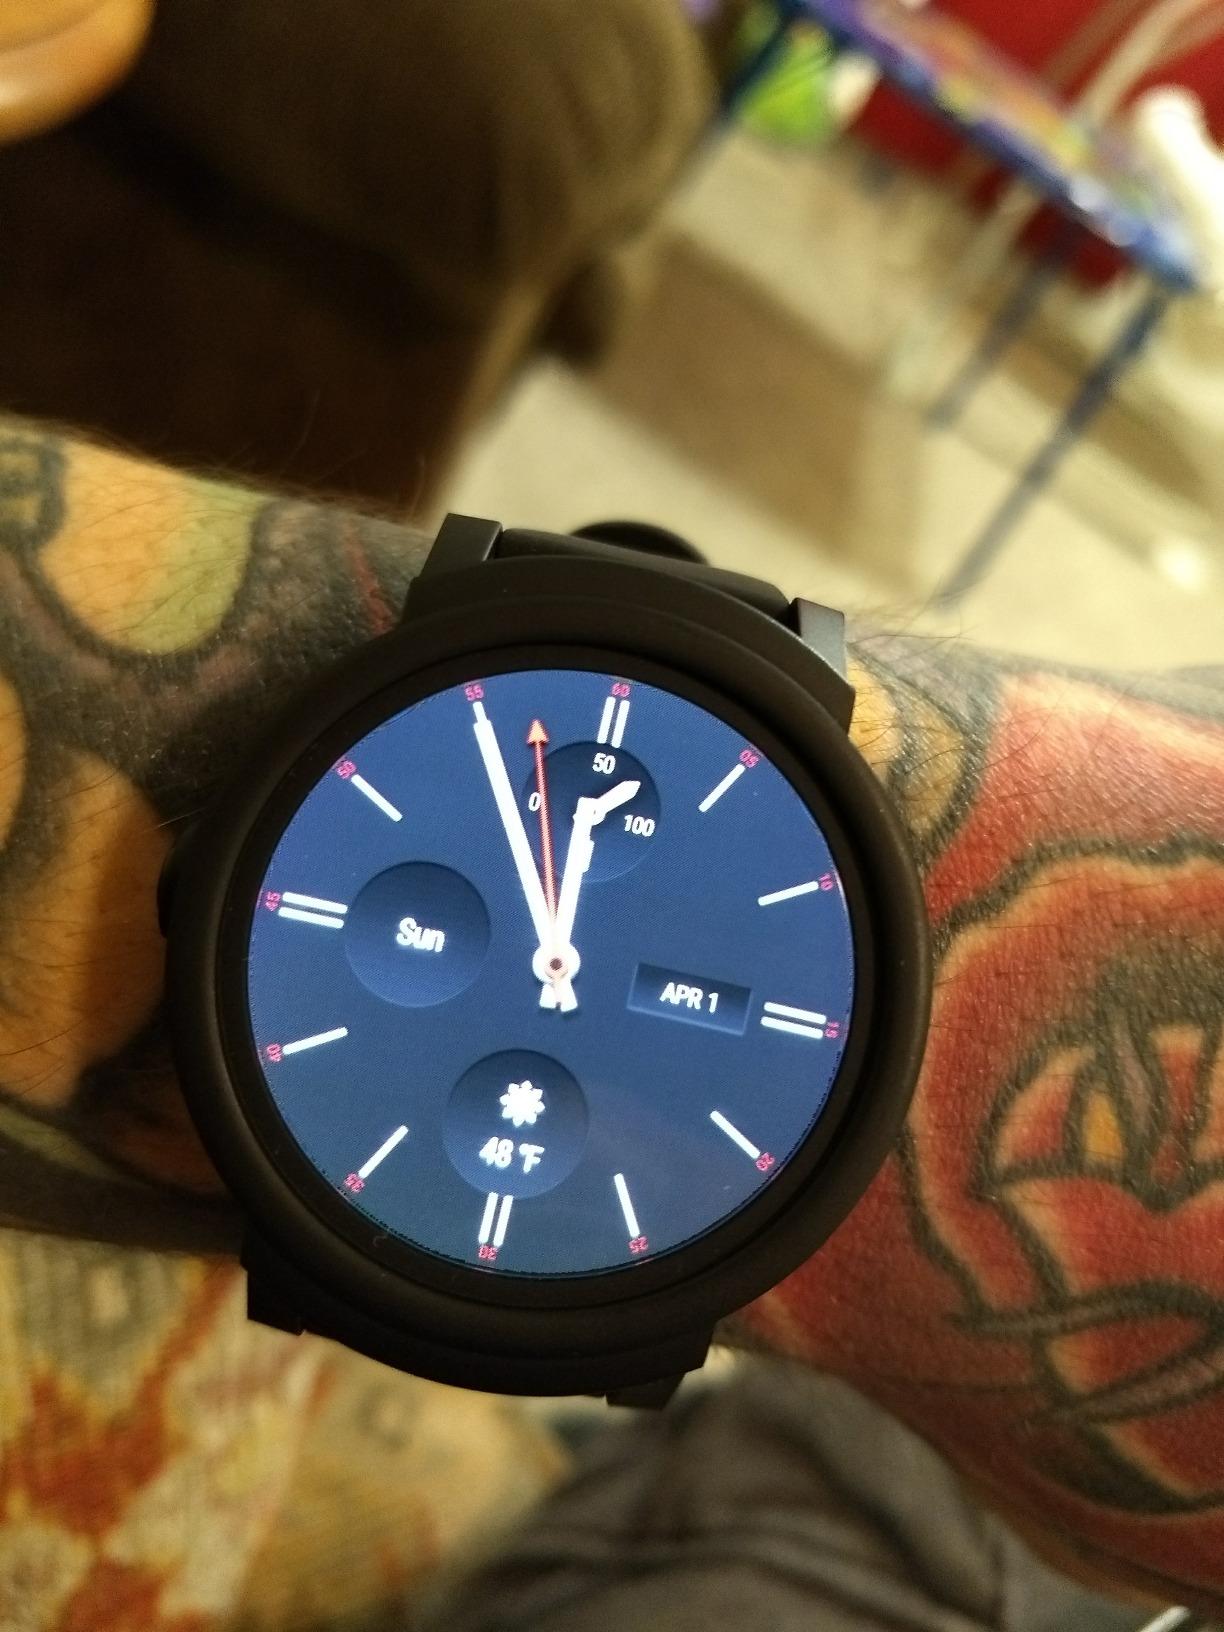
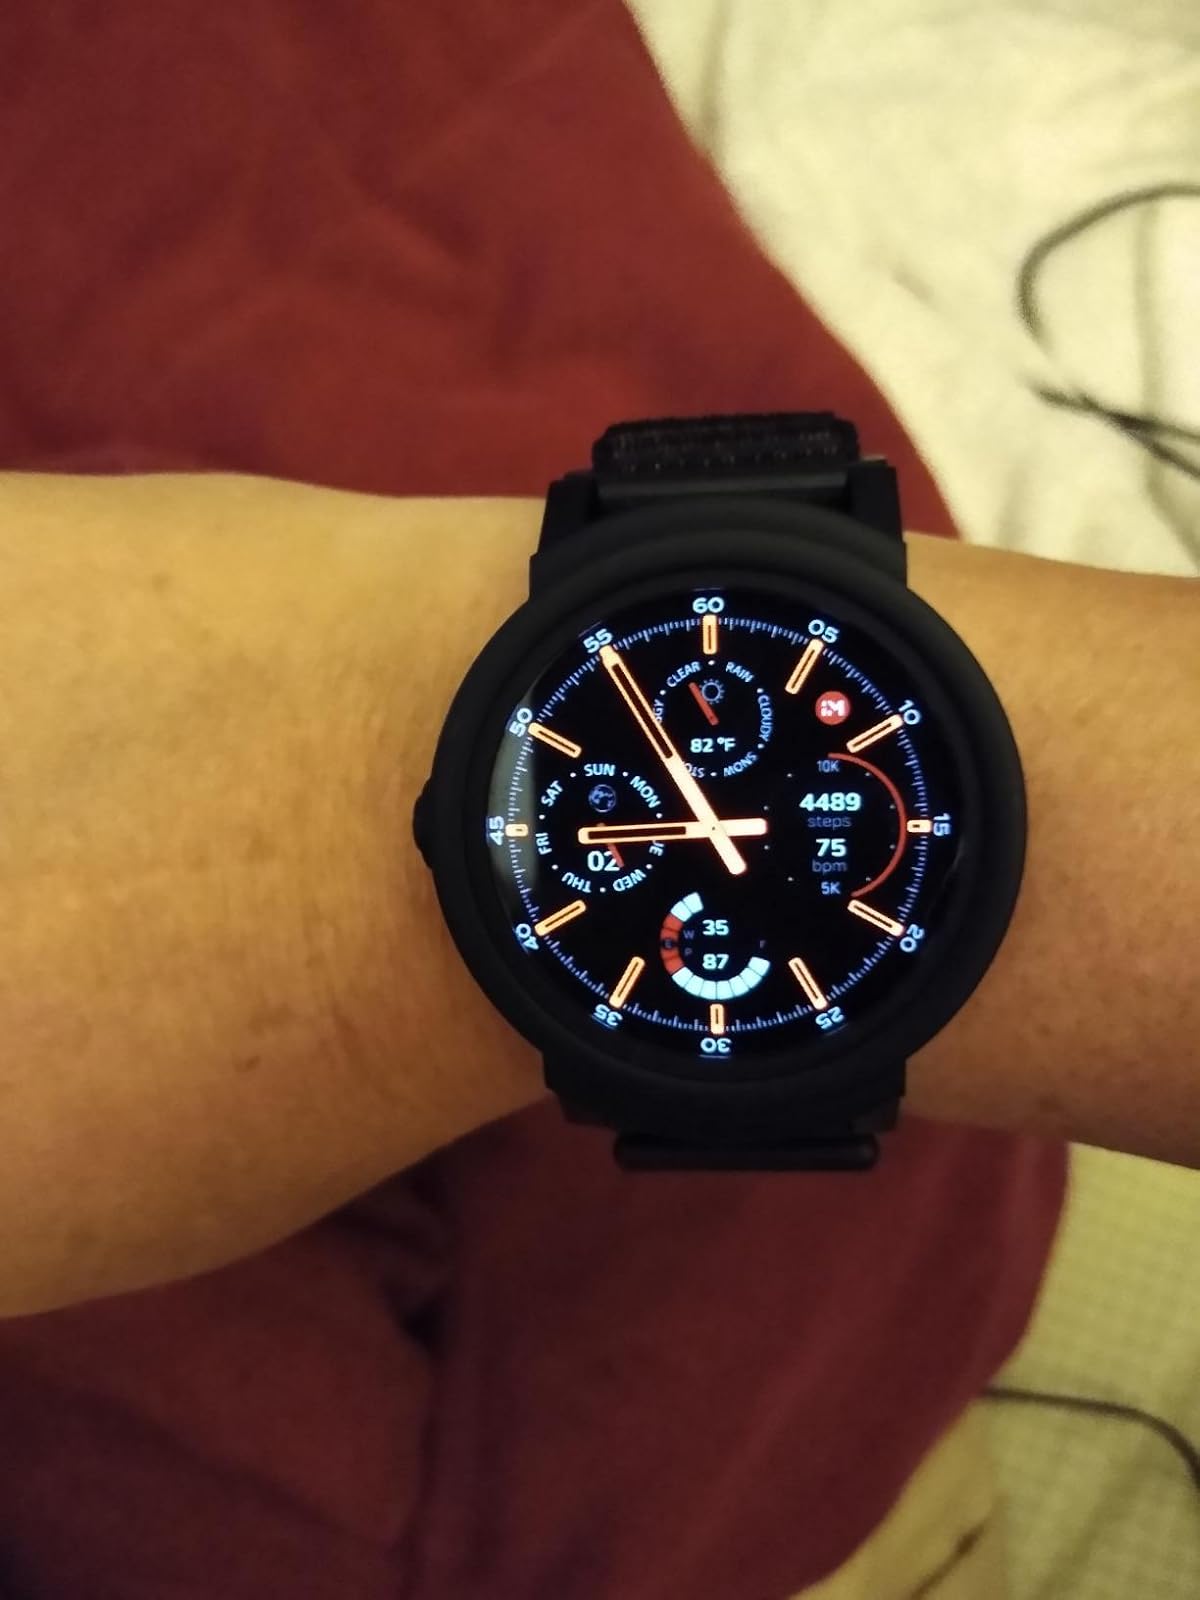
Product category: smartwatch
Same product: yes